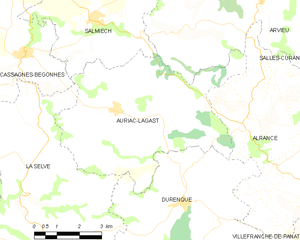
Auriac-Lagast est une commune française située dans le département de l'Aveyron en région Occitanie.